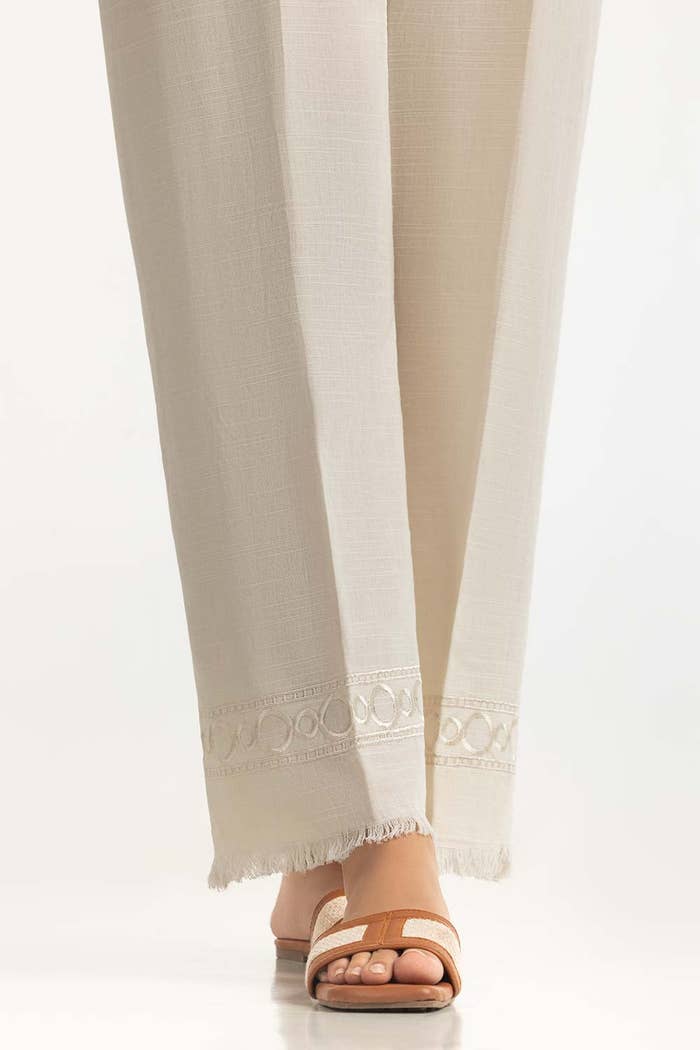
cream embroidered hem pants